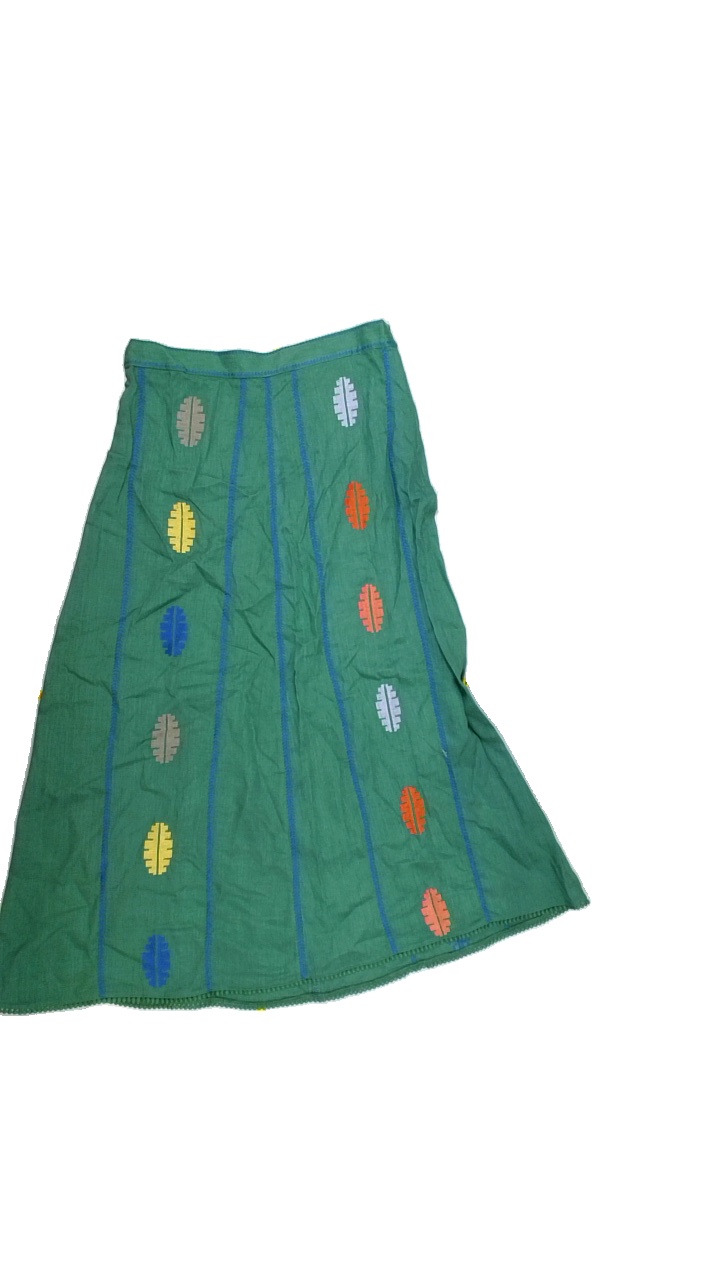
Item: Skirt (Ladies)
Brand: Zara
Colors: Multicolor, Green, Blue, Orange, Yellow, Purple, Beige
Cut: Long, Loose
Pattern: Floral print
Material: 100%cotton
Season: Summer
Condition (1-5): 4
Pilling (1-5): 5
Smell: Minor
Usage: Reuse
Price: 50-100